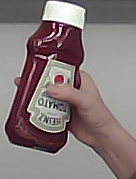
Product: heinz_ketchup